Andrei Mendel

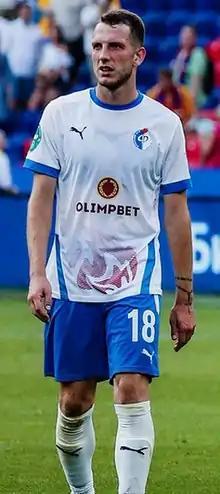
Mendel with Fakel Voronezh in 2022

Andrei Semyonovich Mendel (born 17 April 1995) is a Russian professional footballer who plays as a defensive midfielder for Baltika Kaliningrad. He also plays in the centre-back position.